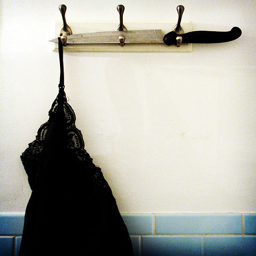
A three prong coat hanger with a knife on it.
A piece of black lingerie on a coat rack.
A cutting knife and a piece of black lingerie on a coat hook
A large knife hanging on a rack on the wall.
A black dress and a knife hand off of three hooks.